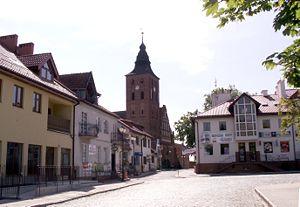
Susz est une ville du comté d'Iława, Voïvodie de Varmie-Mazurie, en Pologne, autrefois en Prusse-Occidentale.